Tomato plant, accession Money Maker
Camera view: tilt-top (135 deg); turntable rotation: 180 degrees
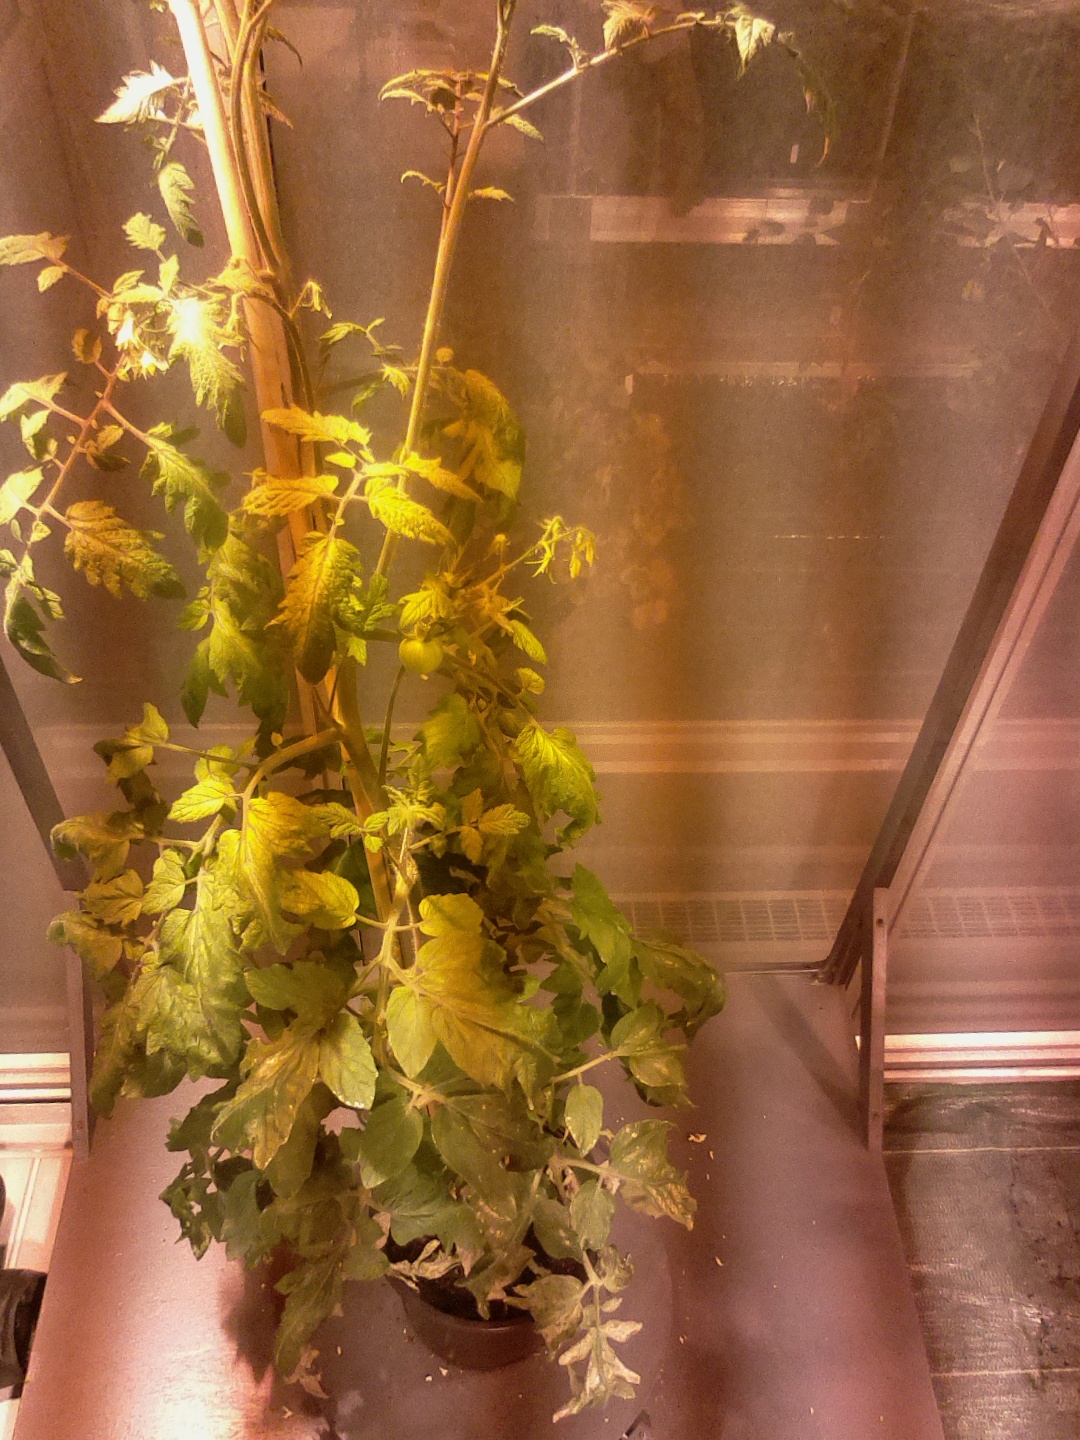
BBCH growth stage 73: 30%-40% of final fruit size